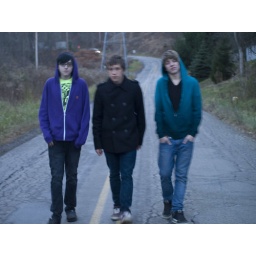
Cool kids walking in the middle of the road lol !!!